Geraint Thomas

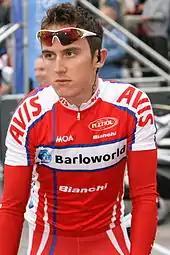
Thomas at the 2009 Tour of Britain

Thomas suffered a bad start to his 2009 season when he broke his pelvis and fractured his nose in a fall; he crashed into a safety barrier having misjudged a turn in the time trial stage of the Tirreno–Adriatico in Macerata, Italy. The crash came shortly after an time check showed he was second fastest on the road. Although he was able to return to his team hotel from hospital the same day, a period of 20 days complete rest was required before he would be able to resume training.